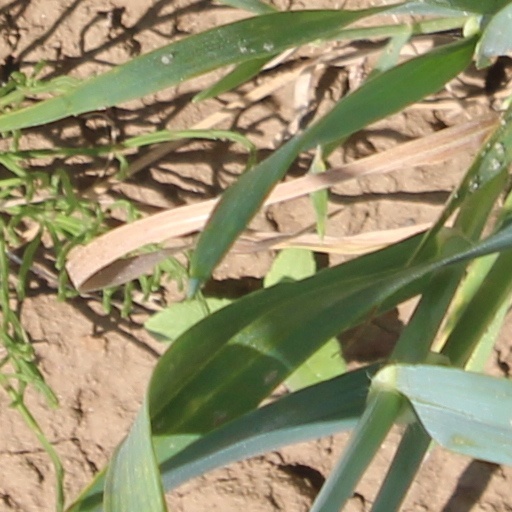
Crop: wheat